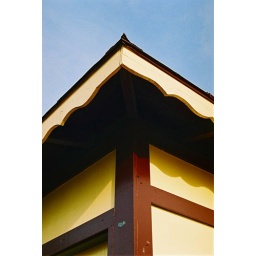
The corner of a squat, brown and yellow building in Waterloo Park.